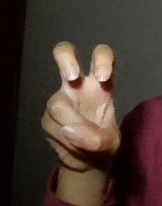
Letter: toot